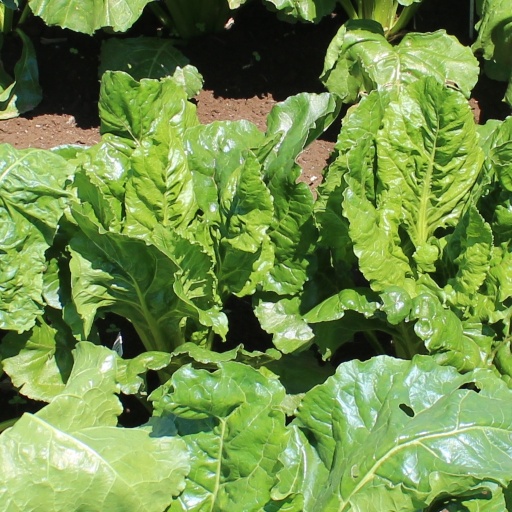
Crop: sugar beet